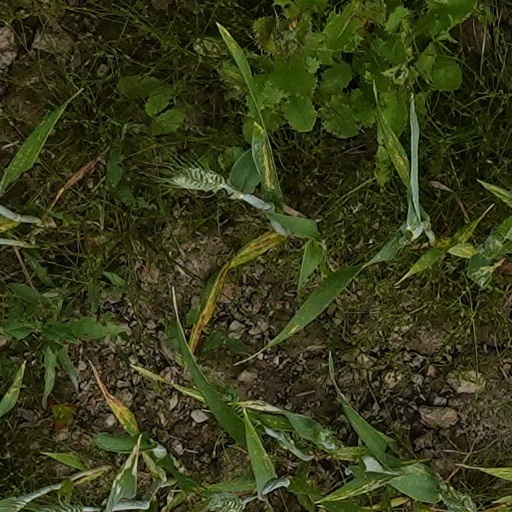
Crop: wheat